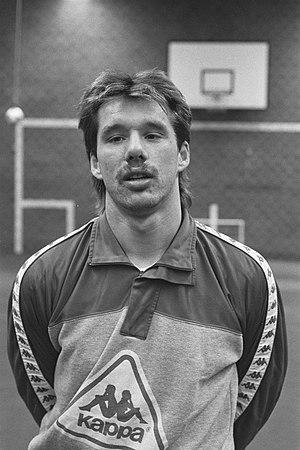
Rob de Wit, né le 8 septembre 1963 à Utrecht, est un footballeur néerlandais, qui évoluait au poste d'ailier gauche au FC Utrecht et à l'Ajax Amsterdam ainsi qu'en équipe des Pays-Bas.